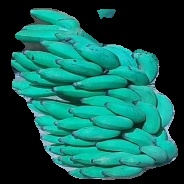
Variety: elakki-bale
Grade: grade3